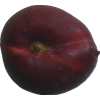
Label: nectarine_flat